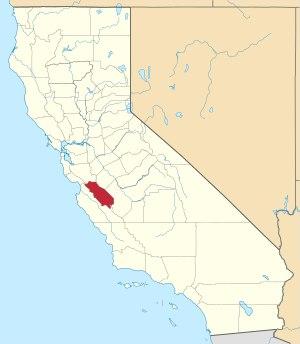
Ceci est la liste des lieux historiques inscrits sur le registre national dans le comté de San Benito en Californie.